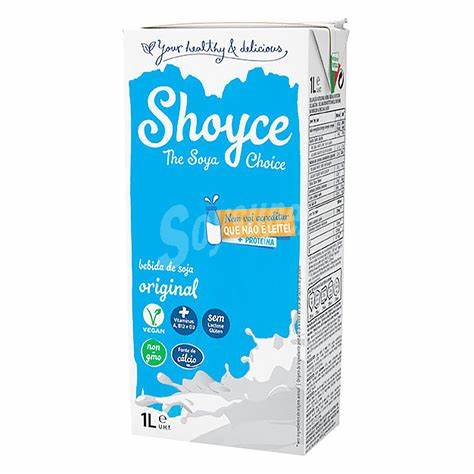
Waste category: cardboard